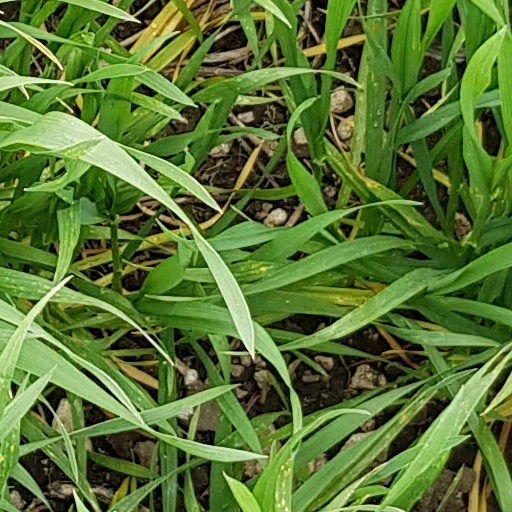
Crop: wheat